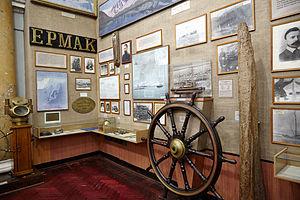
Le Musée d'État Russe de l'Arctique et de l' Antarctique est un musée de Saint-Pétersbourg. Il a été établi en novembre 1930 comme partie de l'Institut de Recherche de l'Arctique et de l'Antarctique, mais il n'a ouvert que six ans plus tard.